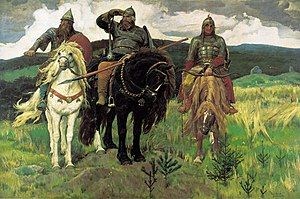
Viktor Vasnetsov / Billedgalleri
Viktor Mikhajlovitj Vasnetsov var en russisk maler.